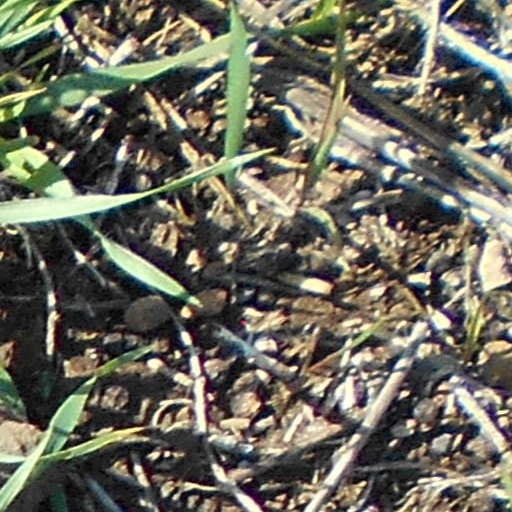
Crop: wheat